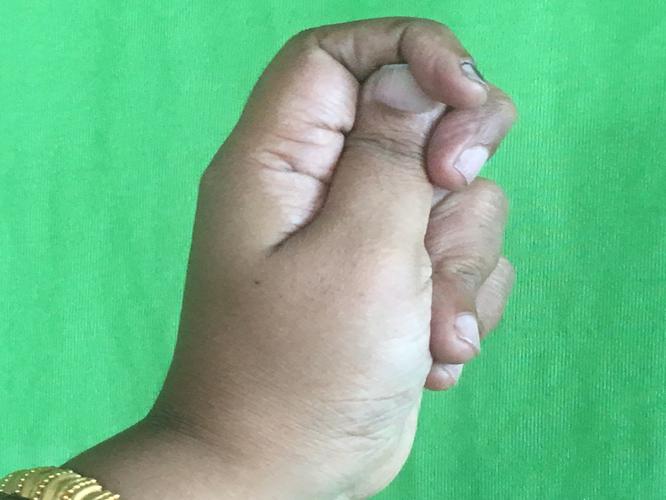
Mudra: Katakamukha_2
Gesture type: single_hand